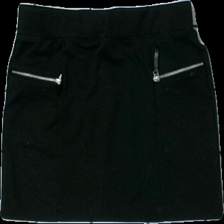
View: front
Type: Skirt
Category: Children
Brand: Not in the list
Brand text on label: uniq
Colors: Black
Material: 75% polyester 25% cotton
Cut: Regular
Size: 146
Season: All
Damage location: middle center
Damage 2 location: bottom right
Damage 3 location: top right
Price range: <50
Recommended usage: Export
Description: svart kjol, mycket hårig
Comment: mycket hårig